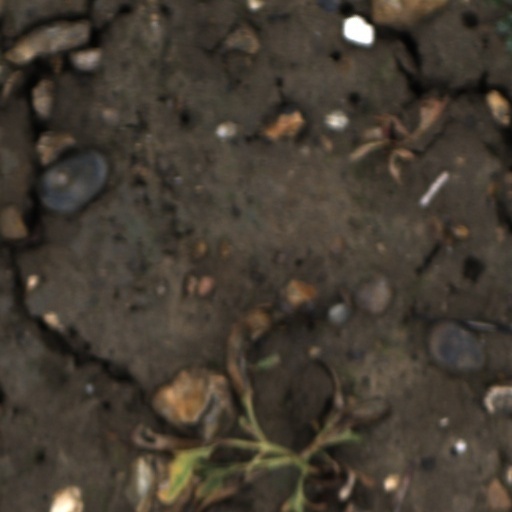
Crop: wheat